Nakayamadera Station

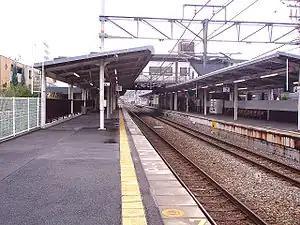
Nakayamadera Station in December 2006

is a passenger railway station located in the city of Takarazuka, Hyōgo Prefecture, Japan. It is operated by the West Japan Railway Company (JR West).